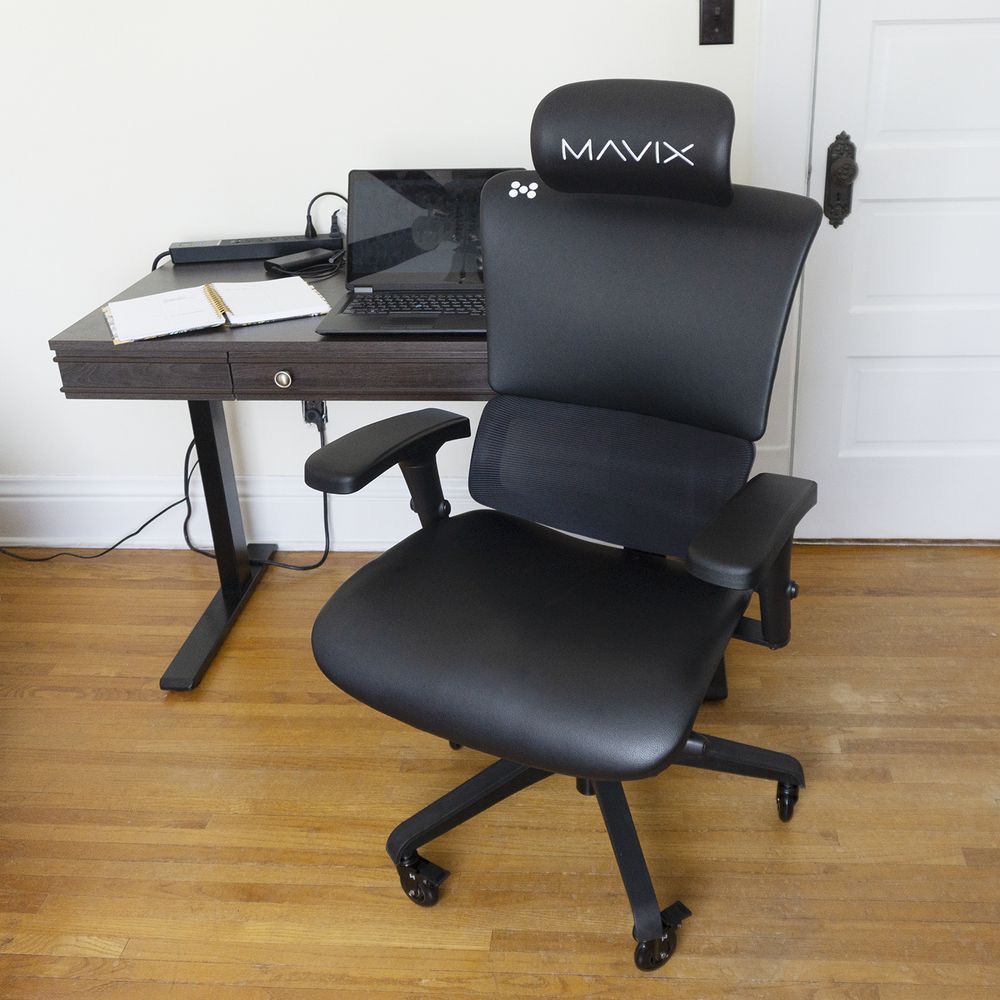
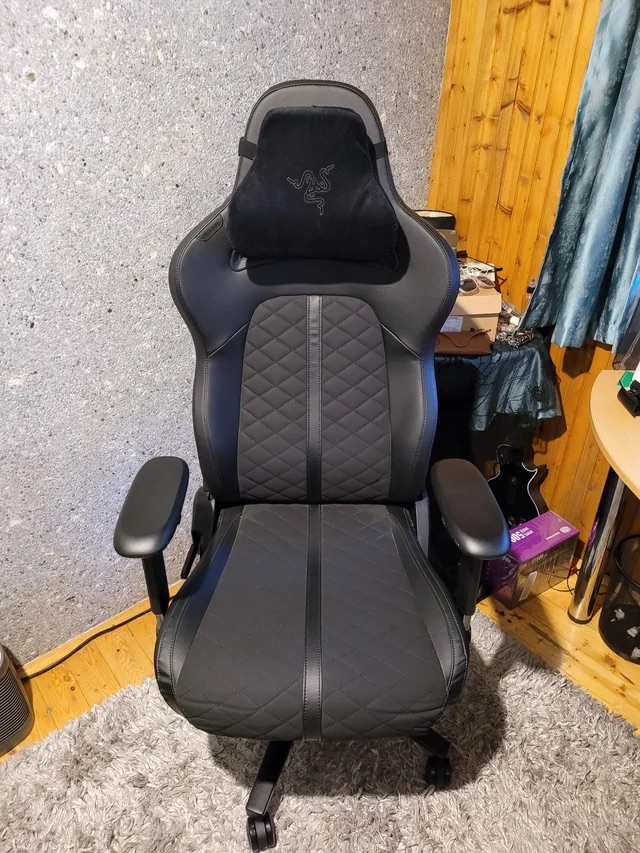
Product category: items_chair
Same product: no